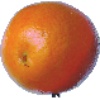
Label: tangelo